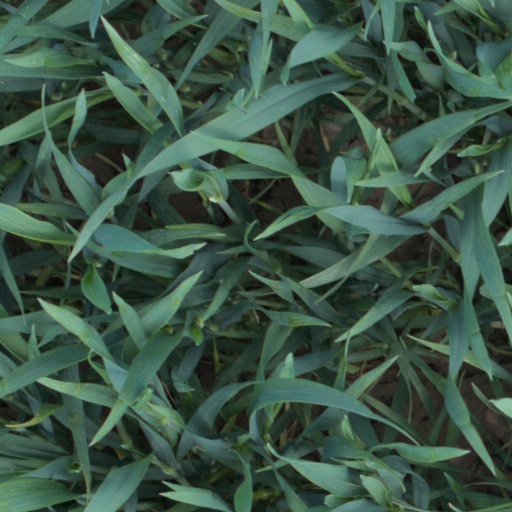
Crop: wheat